Boarding stairs

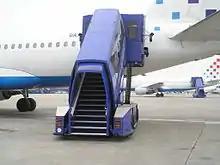
Passenger boarding stairs

Boarding stairs, sometimes called a boarding ramp, or a gangway in the case of ships, are devices, designed to safety standards, which passengers and crew use to board a ship or an aircraft when no built-in stairs are available. Larger aircraft may use one or more fingers attached to the terminal building for passenger boarding, but boarding stairs are used when these are not available or it is impractical or too expensive to use them.